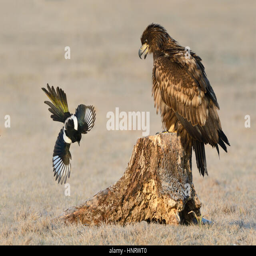
white - tailed biological genus sitting on a tree trunk looking at and shouting to animal in flight